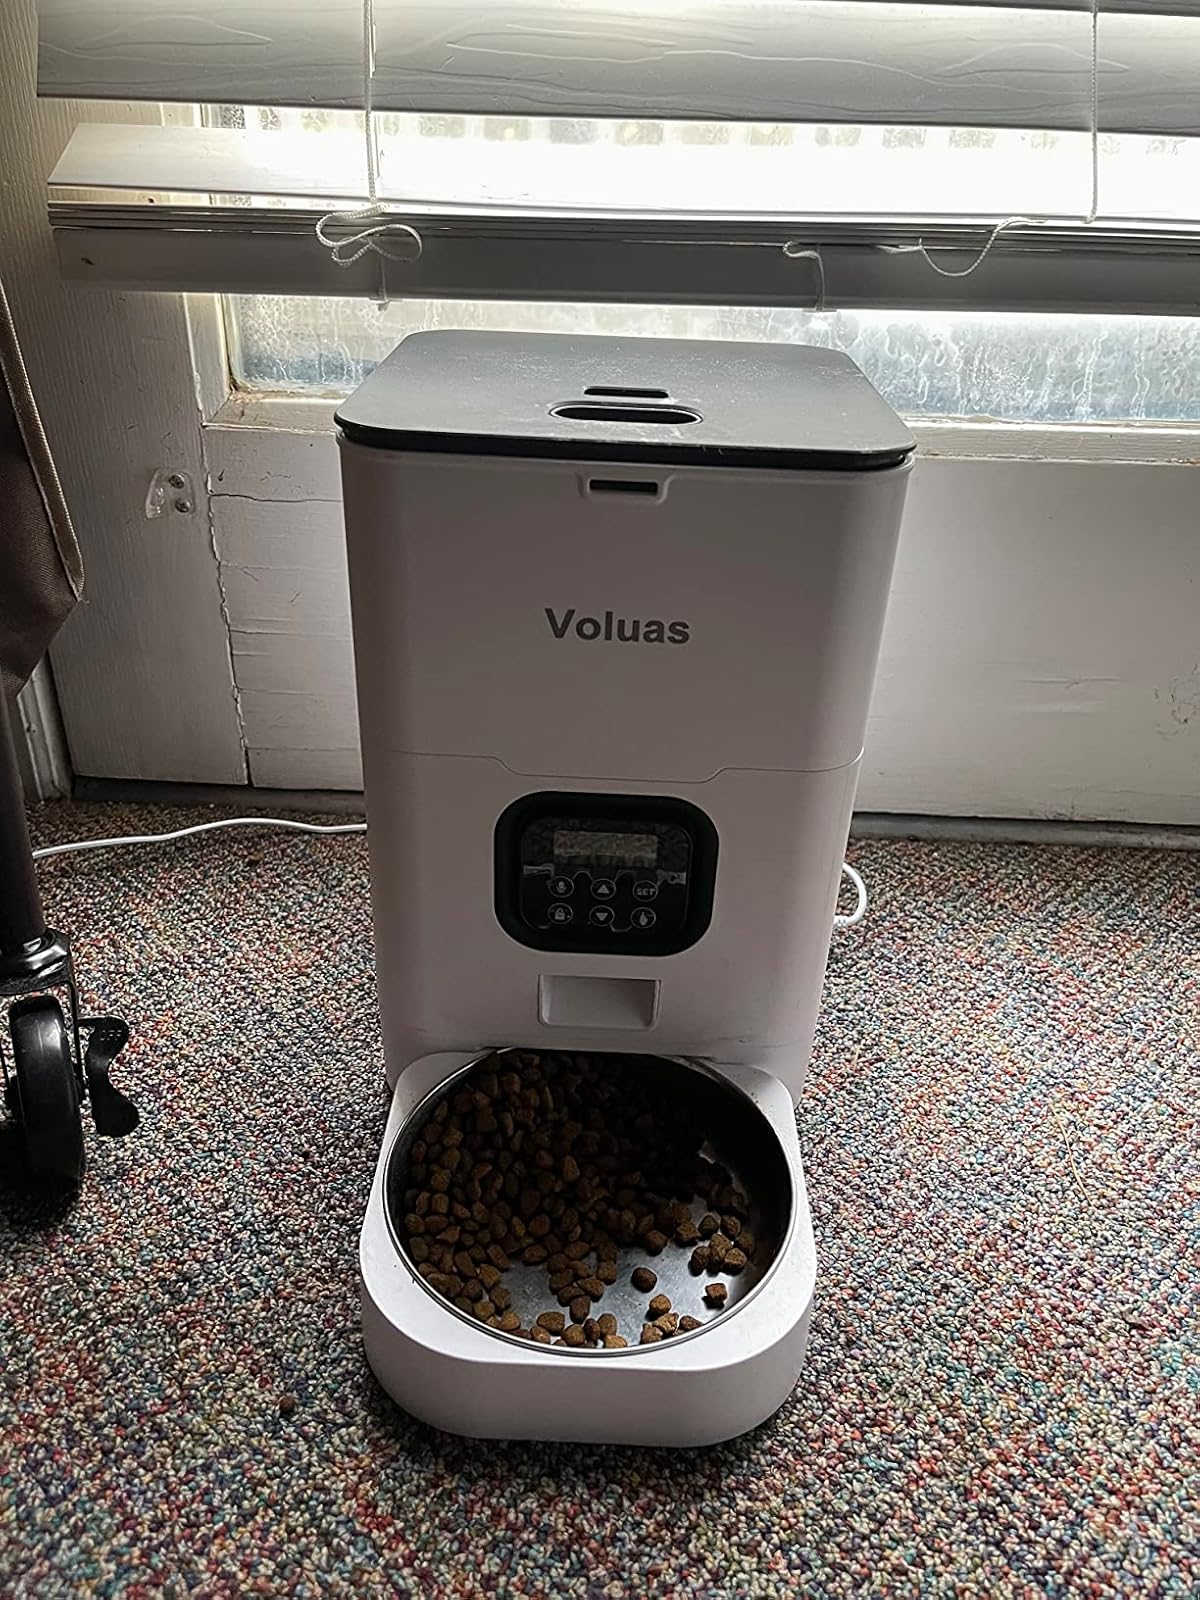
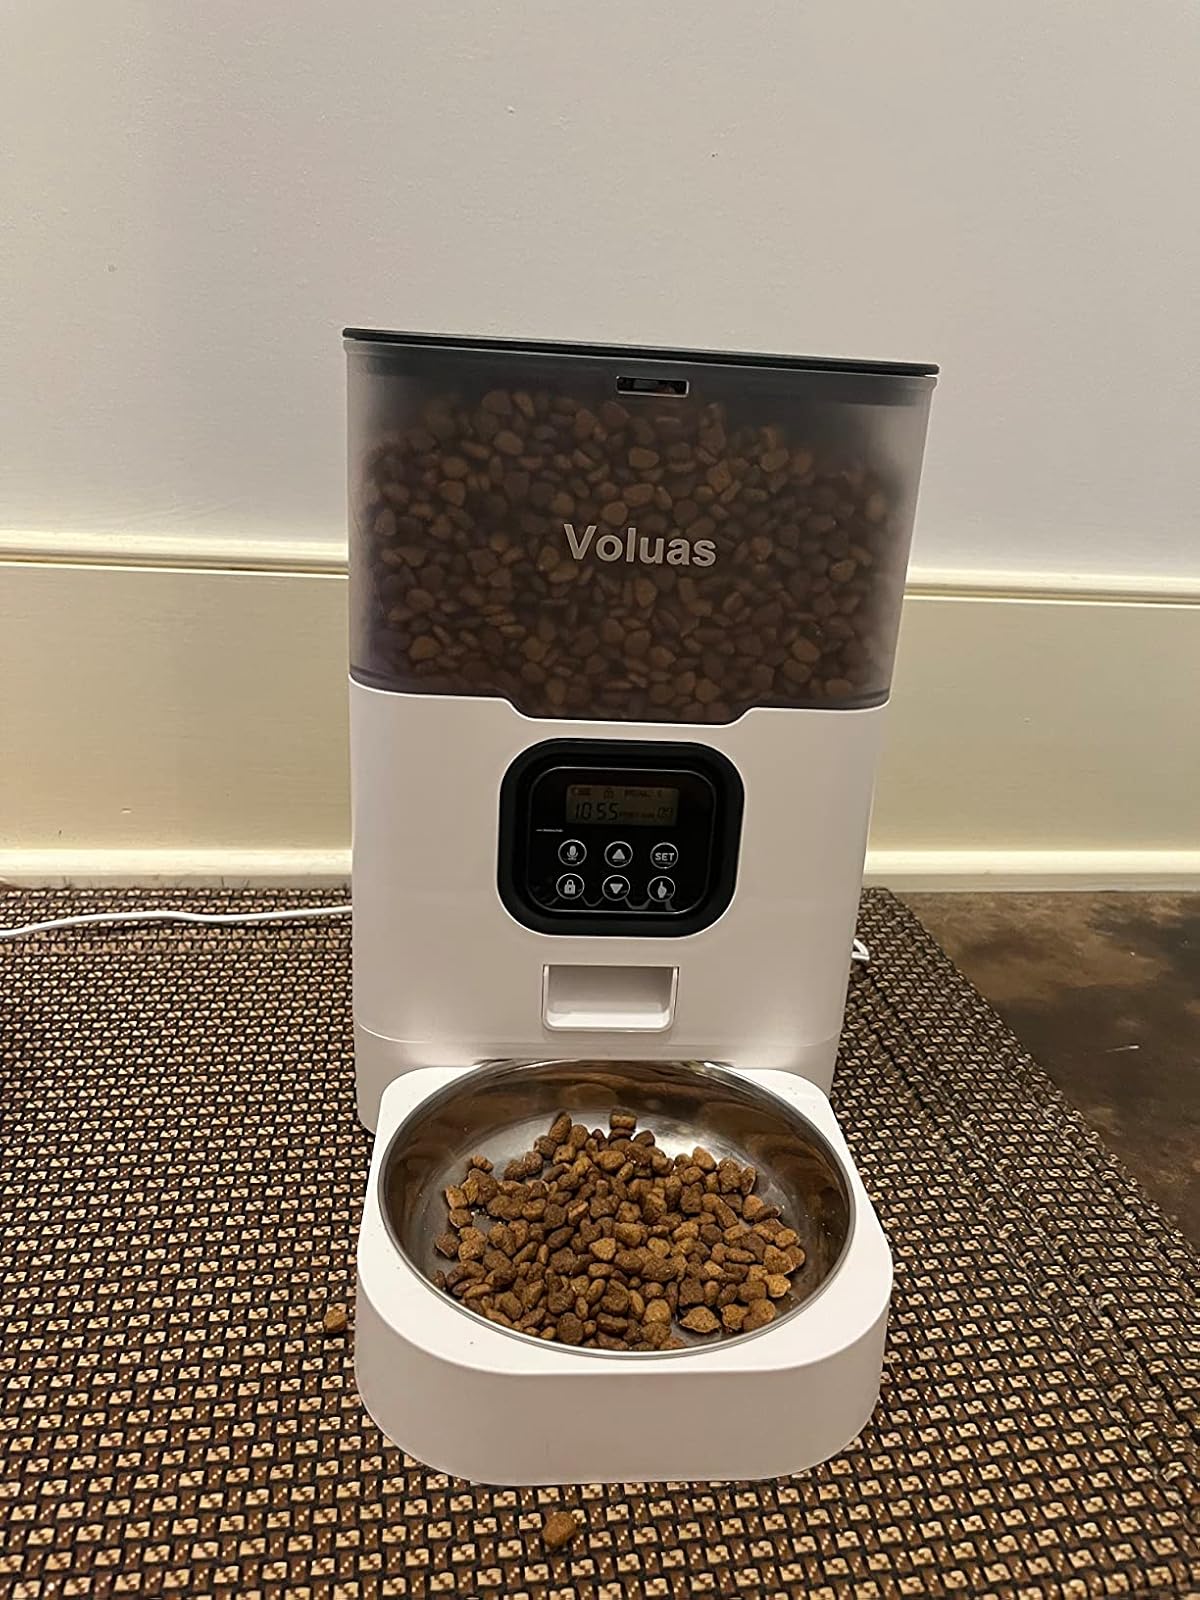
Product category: items_feeder
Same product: no